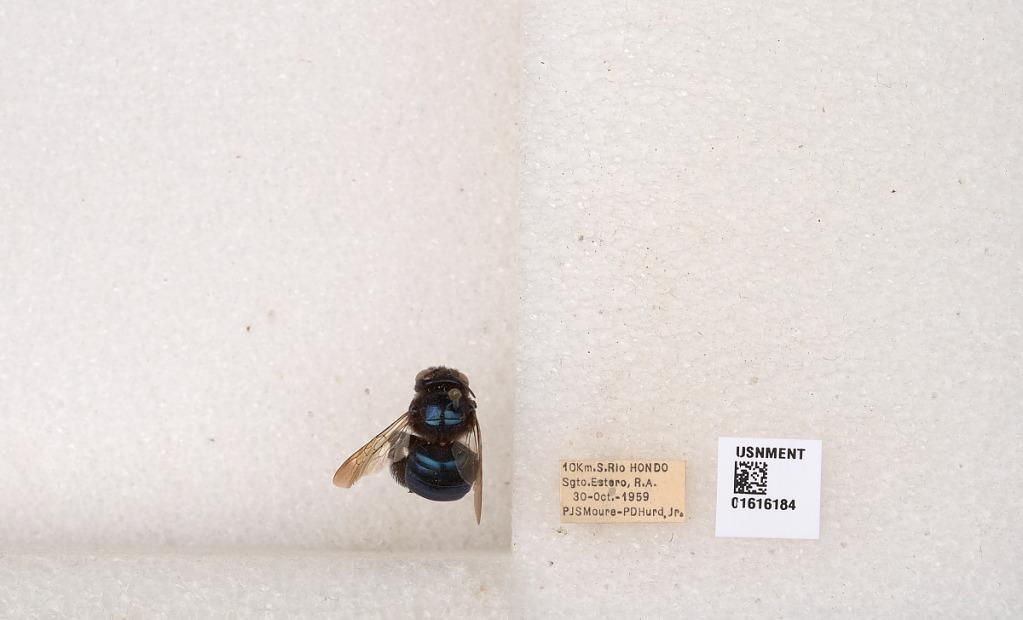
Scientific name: Xylocopa (Schonnherria) splendidula Lepeletier
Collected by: P. Moure & P. Hurd
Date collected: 1959-10-30
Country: Argentina
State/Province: Santiago del Estero
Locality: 10 km. S. Rio Hondo, R.A.